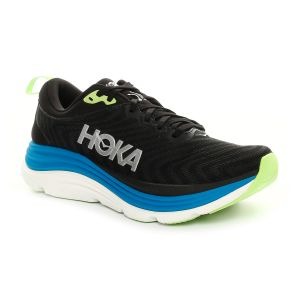
Hoka Scarpa da Running Uomo  Gaviota 5 Nero   Sconto 30%
Prezzo: 119,00 €